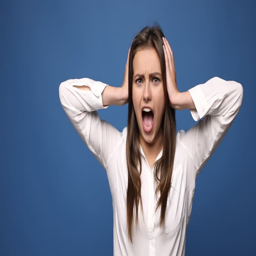
close up of a young stressed girl shouting isolated over blue background